Duesenberg Model J

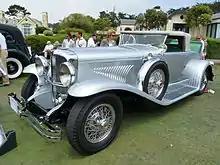
1929 Duesenberg J Murphy Convertible Coupe

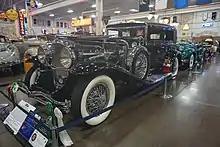
1934 Duesenberg Model J at Stahls Automotive Collection

A Duesenberg marketing slogan was that the only car that could pass a Duesenberg was another Duesenberg—and that was with the first owner's consent.